Espoo

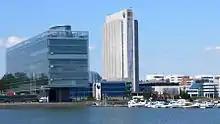
Office buildings in Keilaniemi

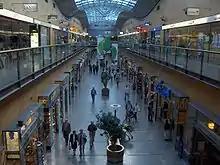
The shopping centre Iso Omena, opened in 2001, is located in Matinkylä near the sea shore.

Espoo is divided into seven major areas: Vanha-Espoo (with administrative center), Suur-Espoonlahti, Pohjois-Espoo, Suur-Kauklahti, Suur-Leppävaara, Suur-Matinkylä, and Suur-Tapiola of which Suur-Leppävaara has the highest population. These major areas are then divided into a total of 56 districts. The healthcare, social, cultural and school services of the city have been concentrated to the regional centres in the major areas.